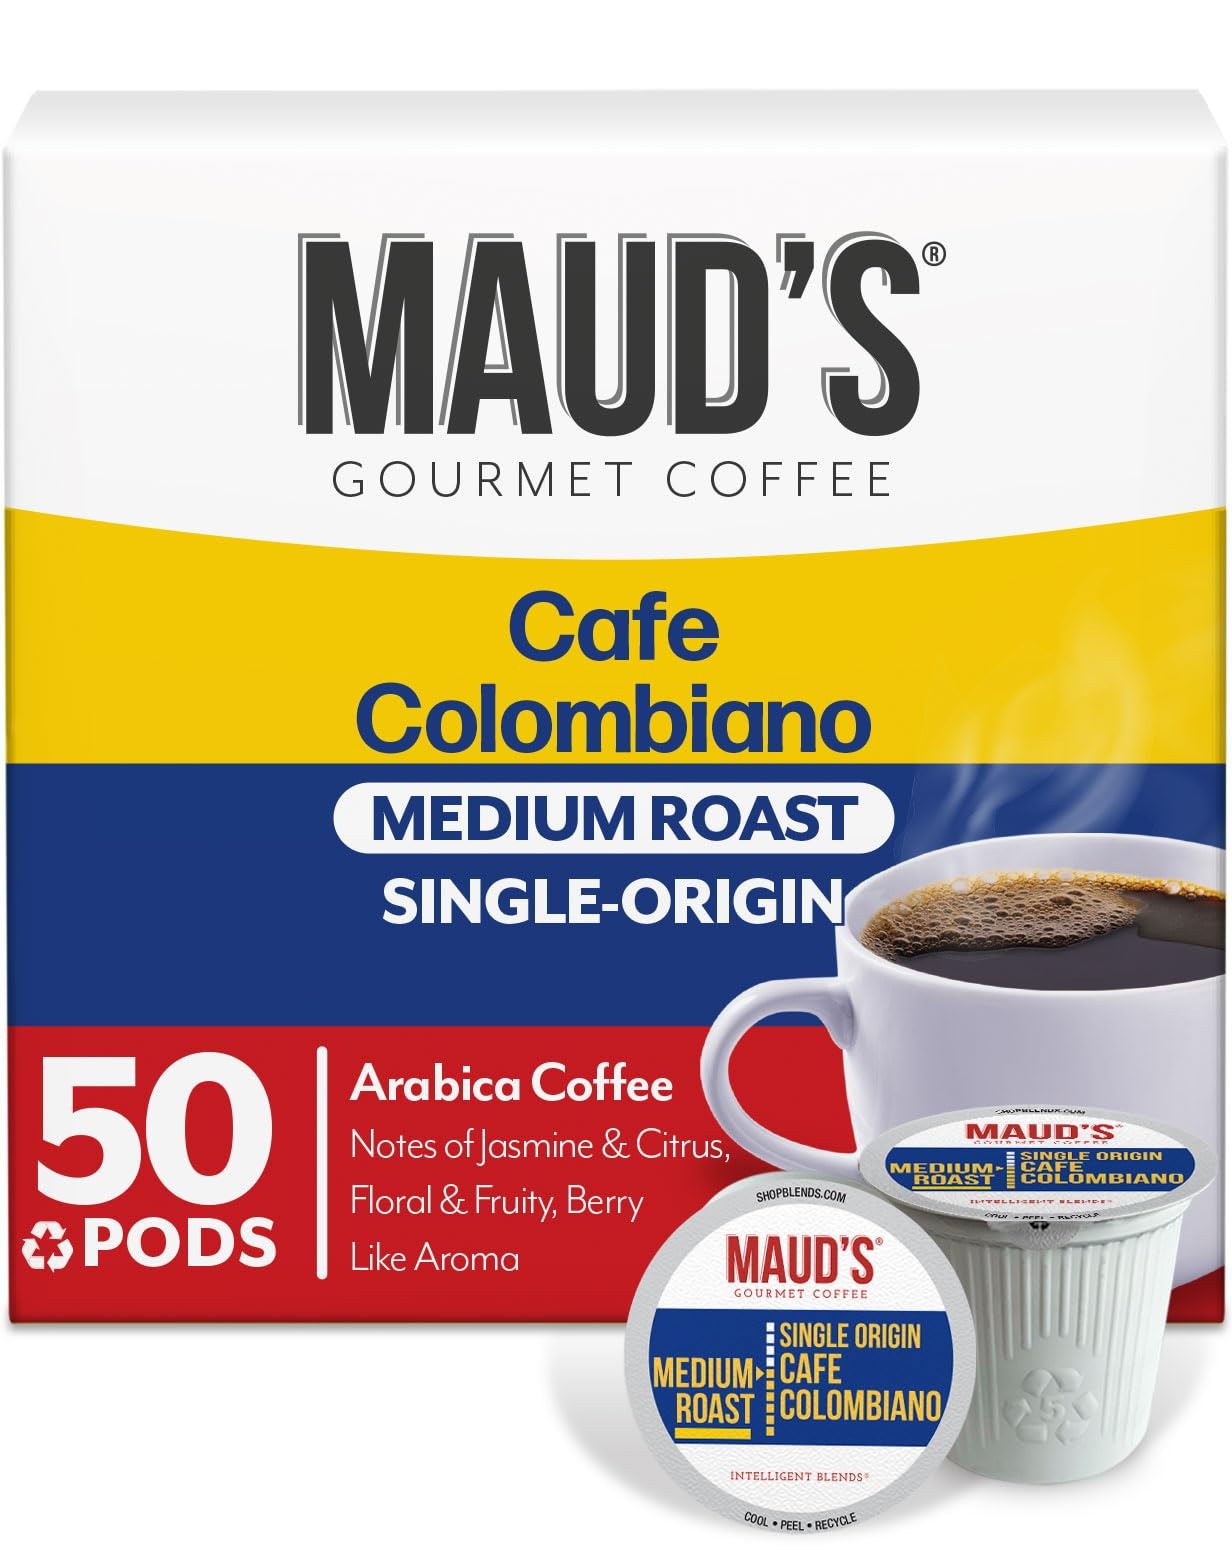
Item Name: Maud's Columbian Coffee Pods, 50 ct, Single Origin, Medium Roast Coffee in Recyclable Single Serve Pods – 100% Arabica Coffee, Compatible with Keurig K Cups Maker
Bullet Point 1: [Flavorful Medium Roast Coffee]: ​​Maud’s “Single Origin Colombiano” coffee pods feature a delightful floral and fruity flavor. Savor the smooth, silky texture of this Colombian inspired coffee.
Bullet Point 2: [Everyday Value]: Delivering premium, sustainably sourced and freshly roasted coffee directly to your home. Cutting out the middlemen to provide cafe quality at affordable prices.
Bullet Point 3: [Quality in Every Cup]: Our Colombiano coffee ensures consistent, high-quality brews thanks to our use of ethically-sourced 100% Arabica coffee beans. You'll savor the great taste, enticing aroma, and an absence of bitterness in every cup.
Bullet Point 4: [Effortless Convenience]: Maud’s coffee pods are designed to be compatible with nearly all single-serve coffee makers, ensuring convenient coffee brewing and easy-peel lids for recycling ease.
Bullet Point 5: [Maud’s Legacy]: As a small, family-owned business, we treat our customers like family. If you're ever unsatisfied with our colombian coffee pods, we promise to make it right. Committed to sustainability, we make sure that every step we take in bringing you your favorite coffee is thoughtful, ethical, and environmentally responsible, and produce our products in a solar-powered facility.
Value: 50.0
Unit: Count

Price: 34.7